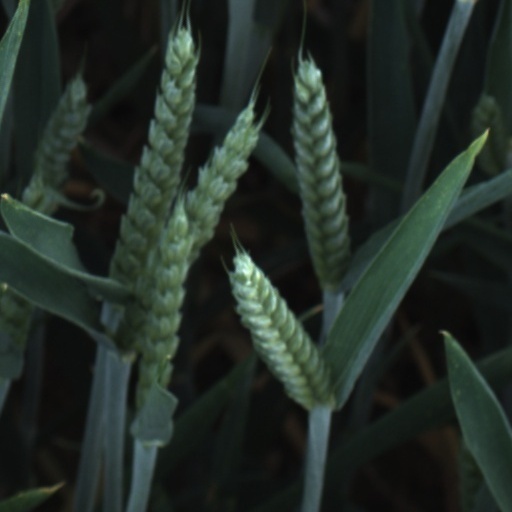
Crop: wheat